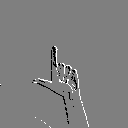
ASL letter: l